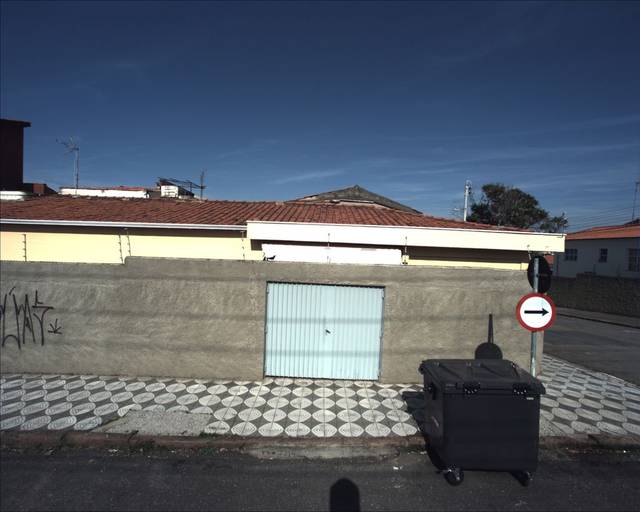
Region: Brazil
Coordinates: -23.49, -47.455